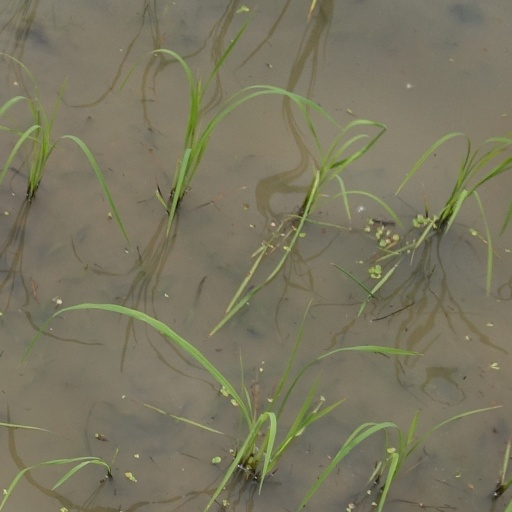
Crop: rice